Cavers Castle

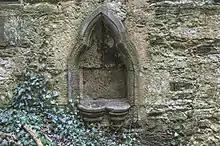
Mid-13th-century piscina at the castle

Given the general context of baronial castle building in Scotland and the Borders at this time, and the wealth and status of the Balliols, one might expect a ditched manorial centre, which may have been built, and defended, partially in timber. However, nothing remains today of the castle which can be conclusively identified as pre-dating the Douglas period of ownership. Although a mid-13th-century piscina has been built into the tower, it was set in place with cement, dating this event firmly to the late 19th or early 20th century.